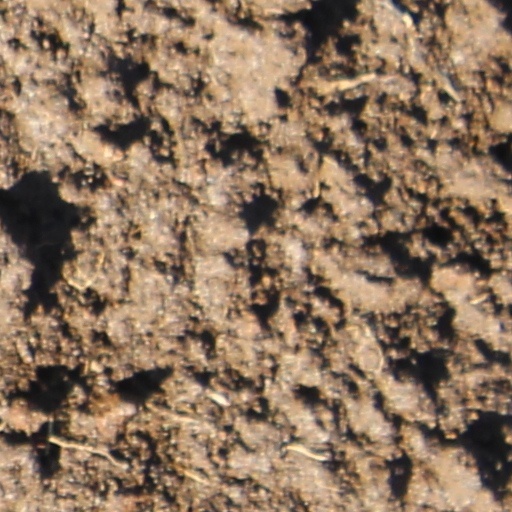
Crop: wheat